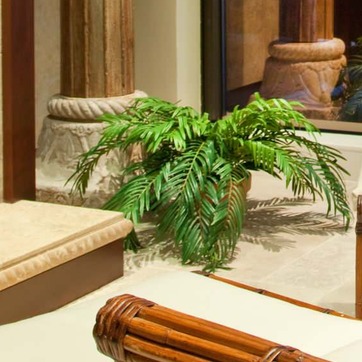
Material: foliage